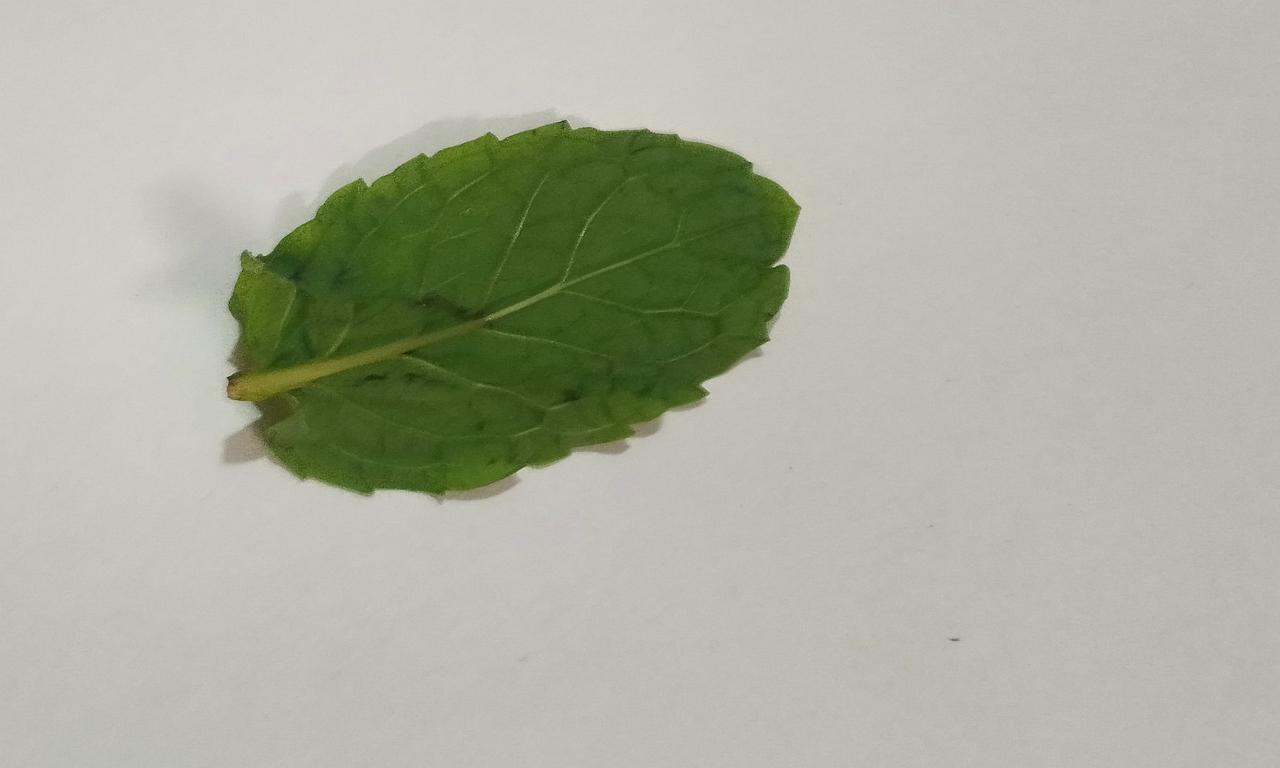
Label: Fresh